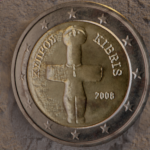
Coin value: 2euro
Country: cy
Edition: standard